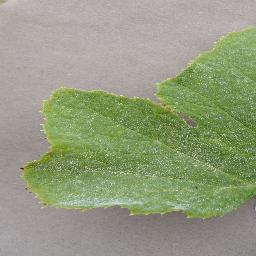
Label: Squash___Powdery_mildew